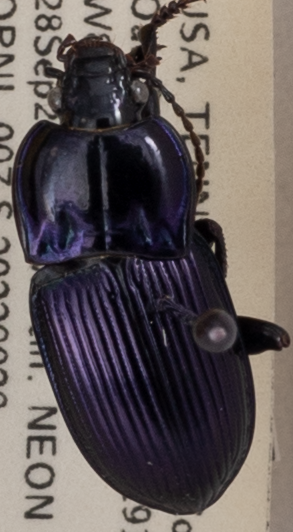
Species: Myas coracinus
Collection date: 2022-09-28 04:00:00
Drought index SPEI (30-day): -0.432
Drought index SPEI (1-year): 0.1
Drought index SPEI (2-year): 0.44